2023 Turkish drone shootdown

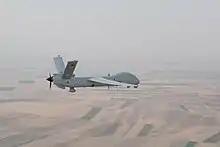
TAI Anka-S drone of the Turkish Air Force

On 5 October 2023, at approximately 11:30 AM local time, a Turkish combat drone was shot down by a United States Air Force F-16 near US forces in the Al-Hasakah region of Syria.